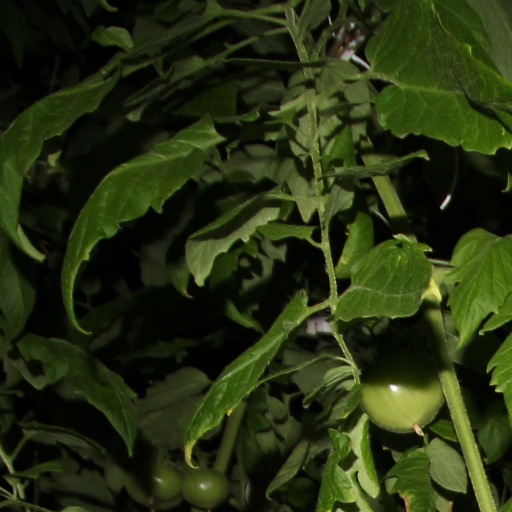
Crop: tomato